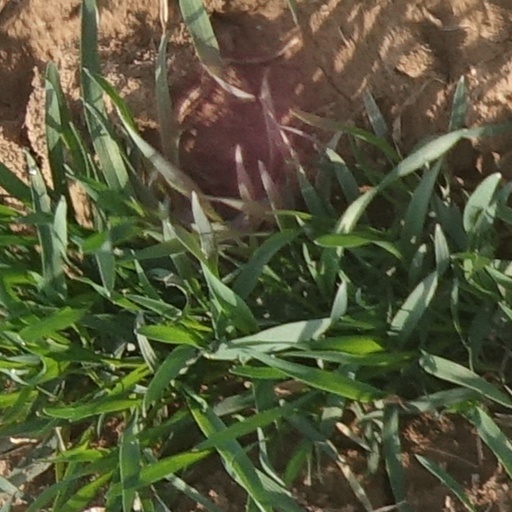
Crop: wheat